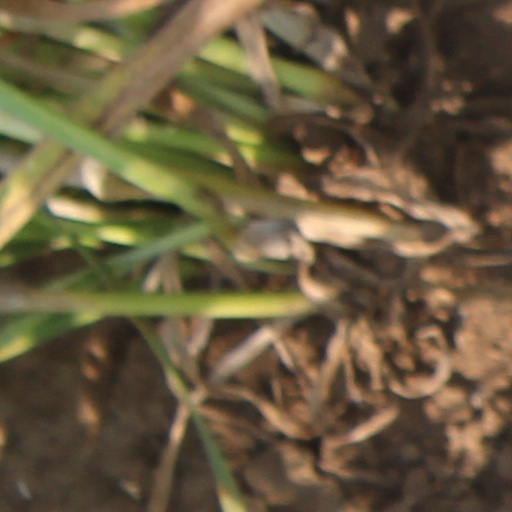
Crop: wheat